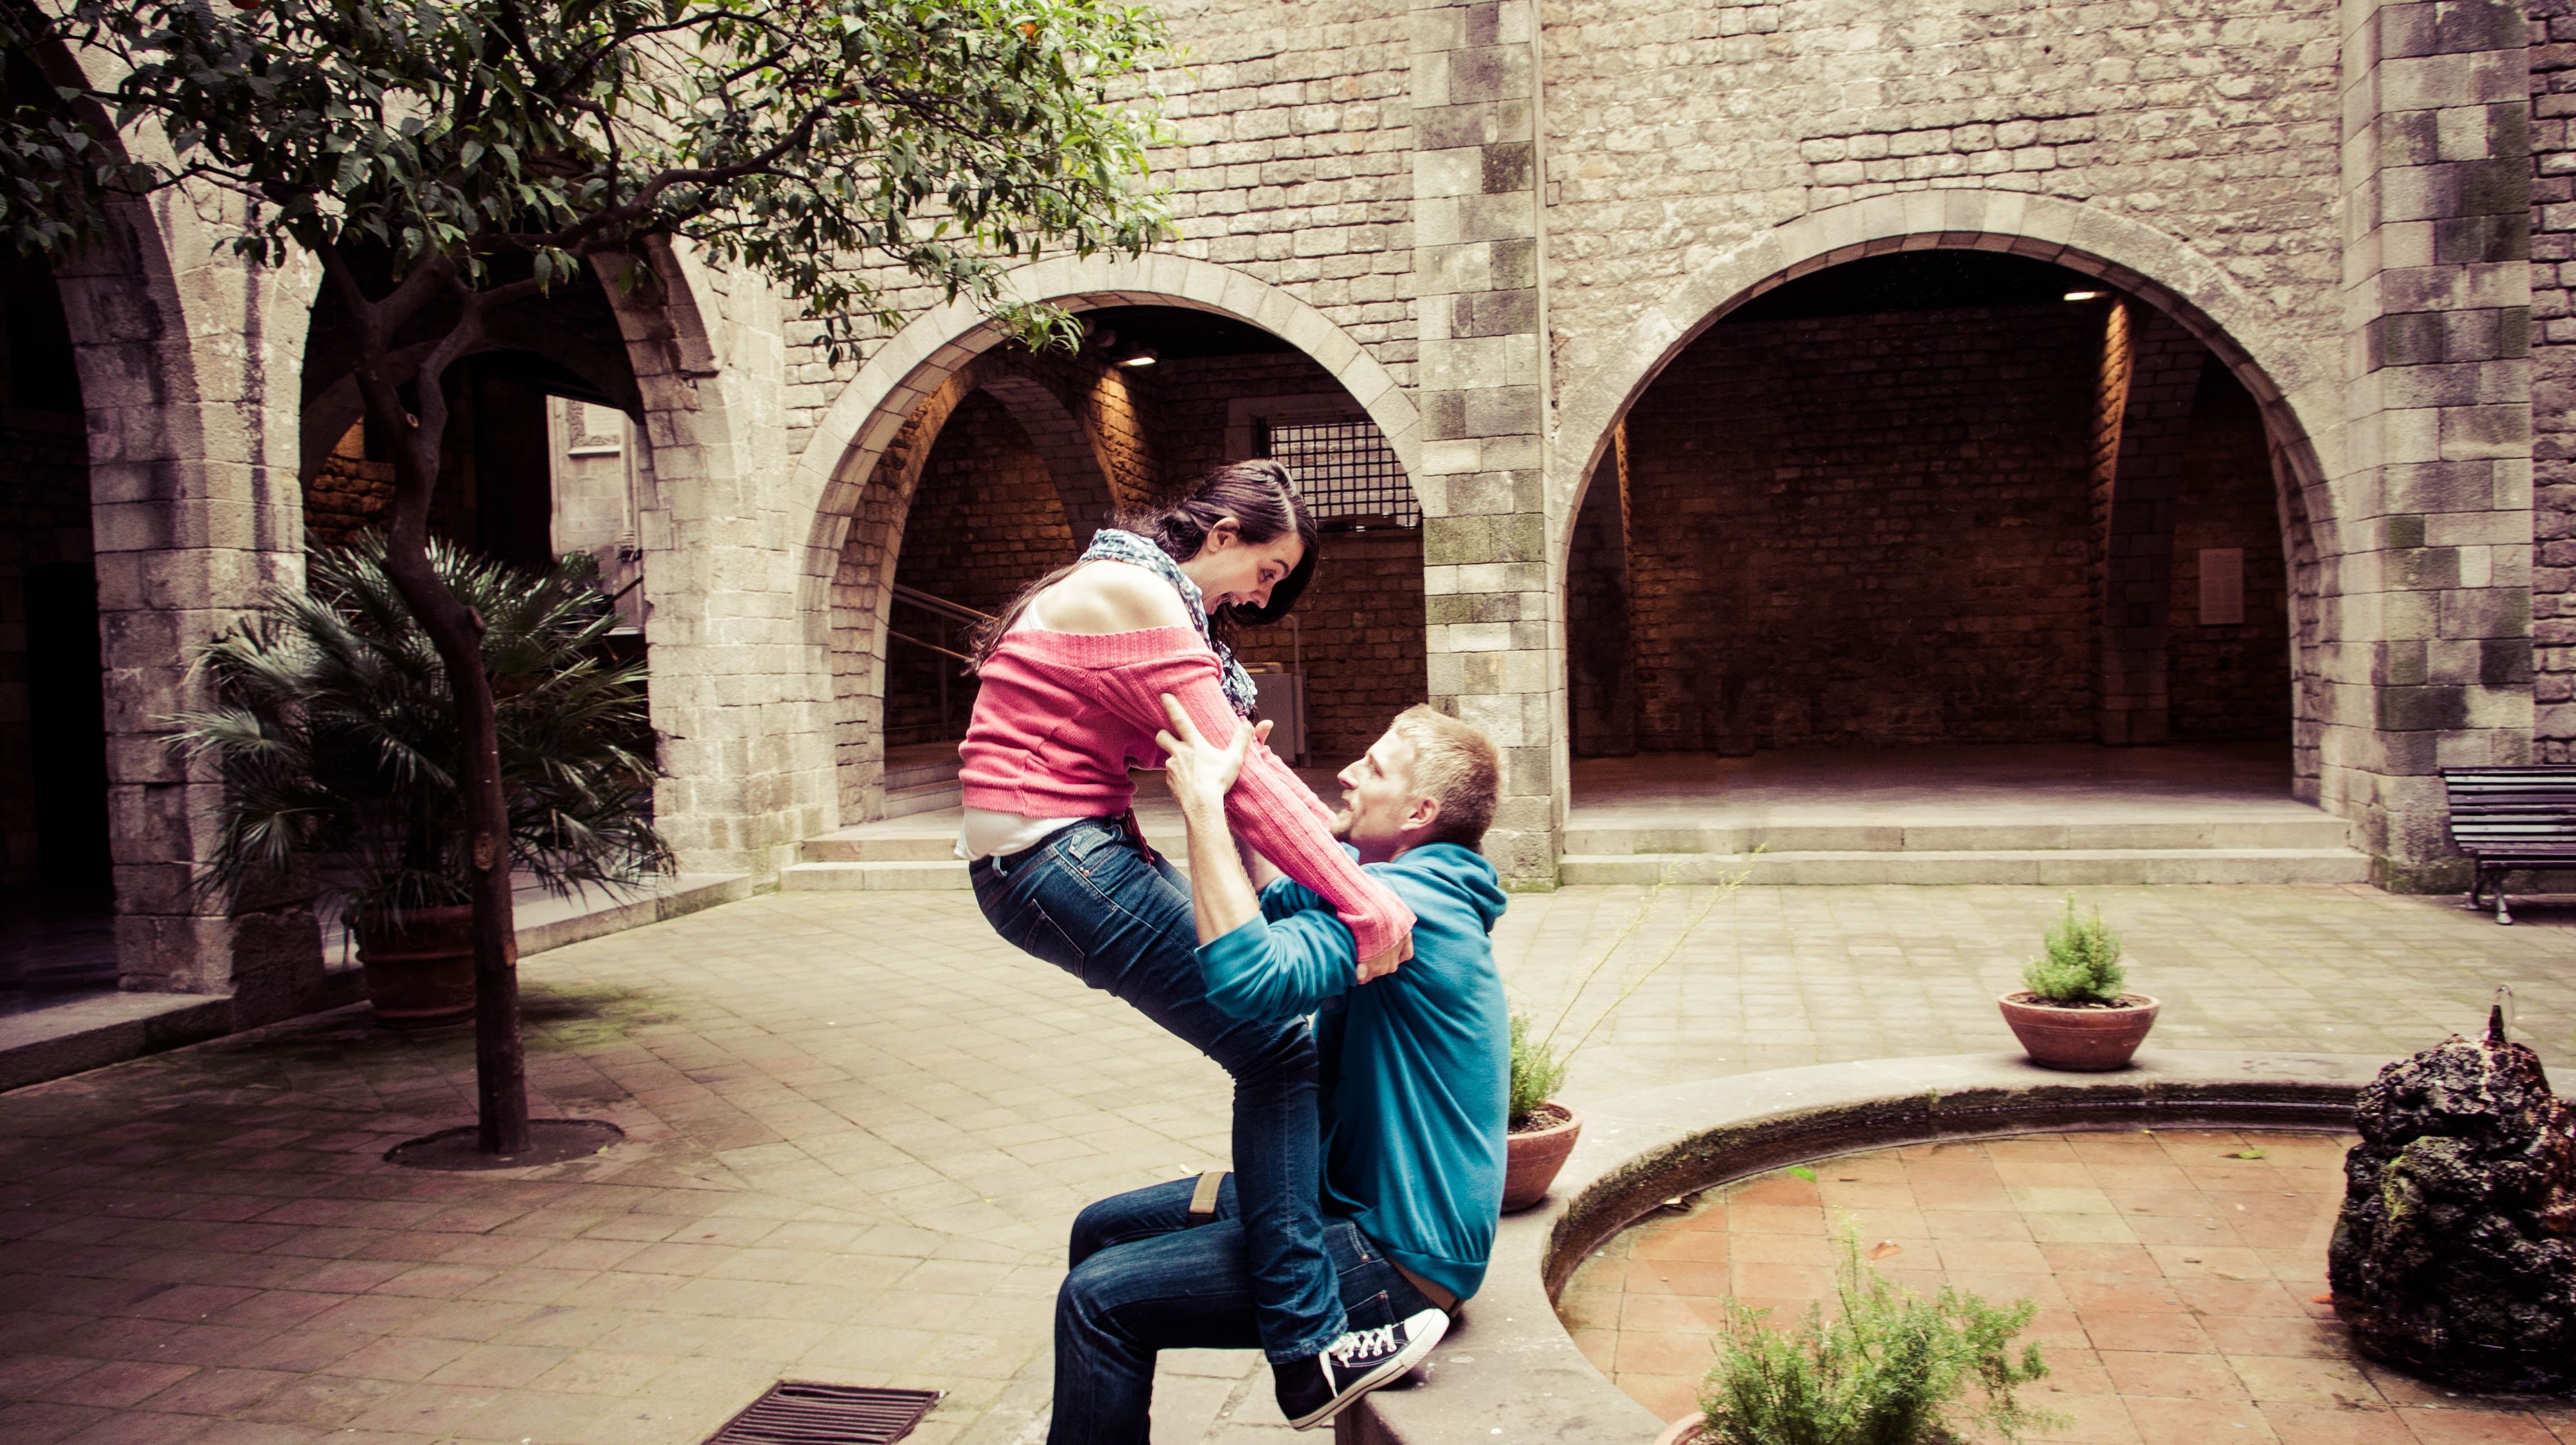
photography, romance, wedding, ceremony, temple, photograph, image